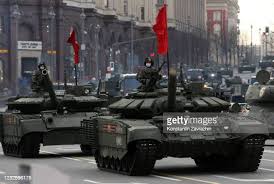
Label: T-90